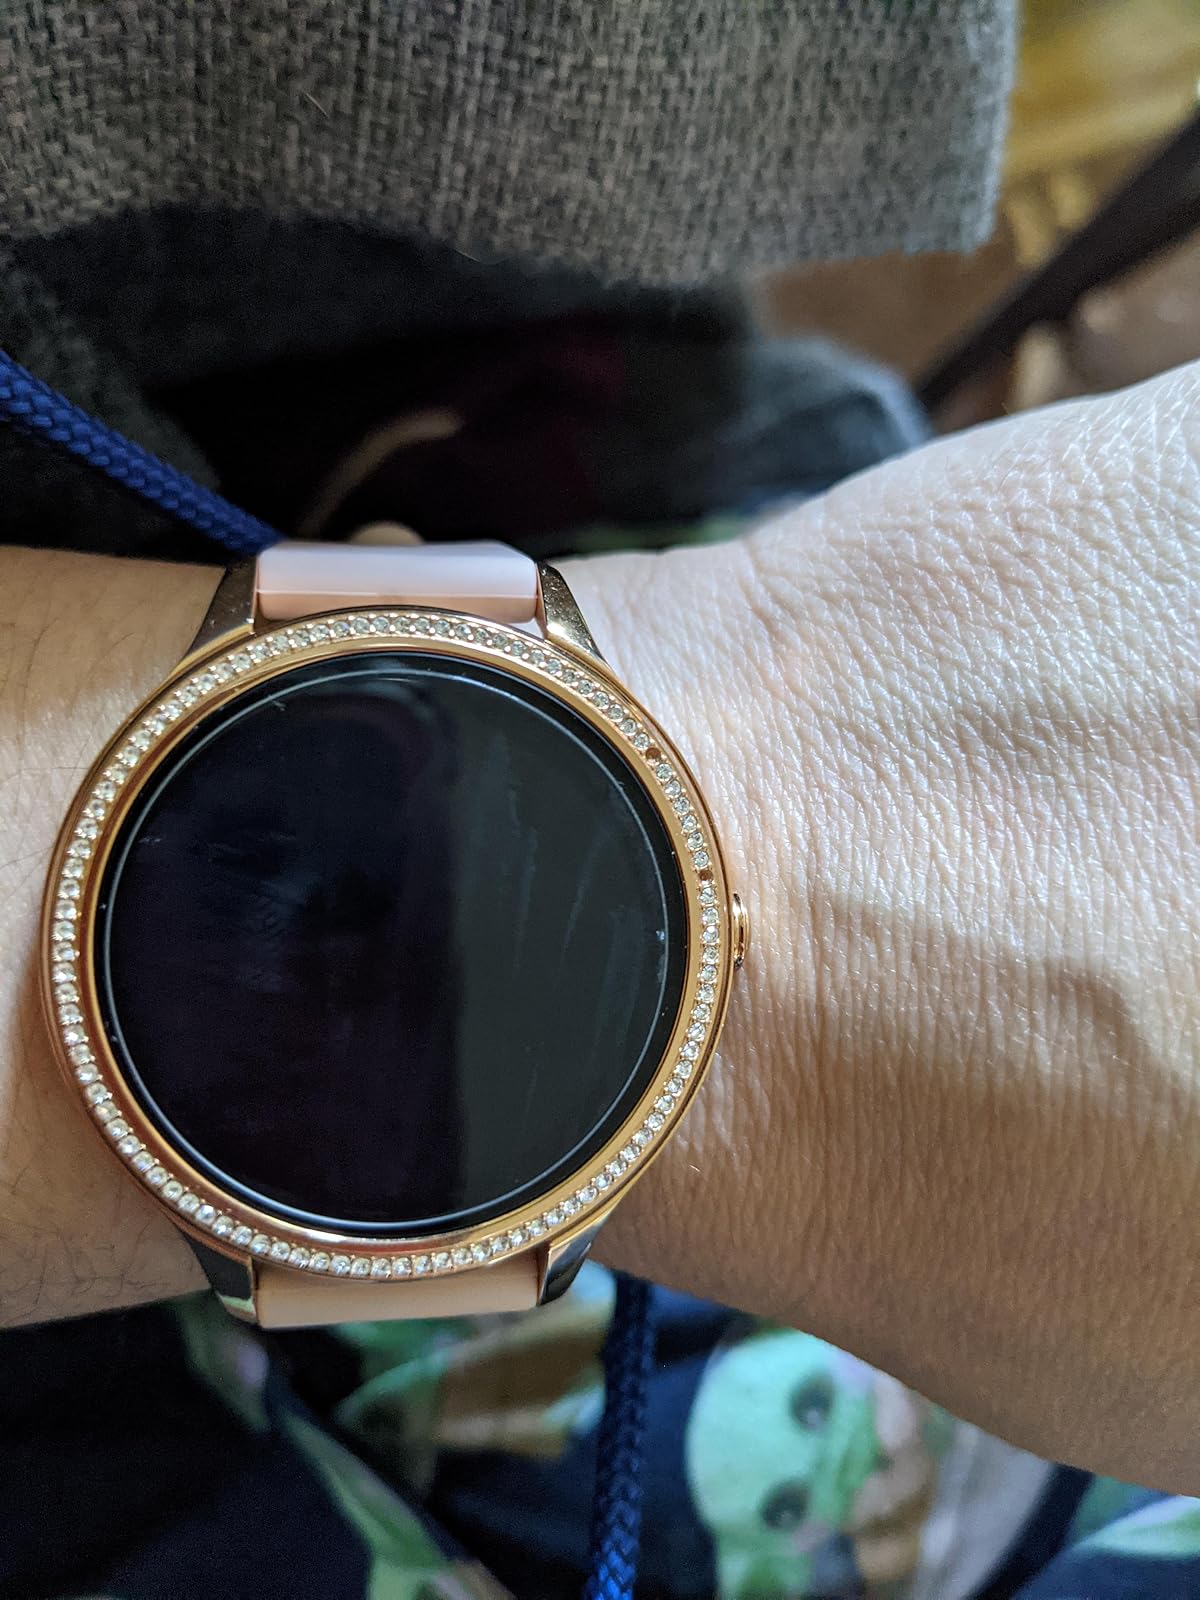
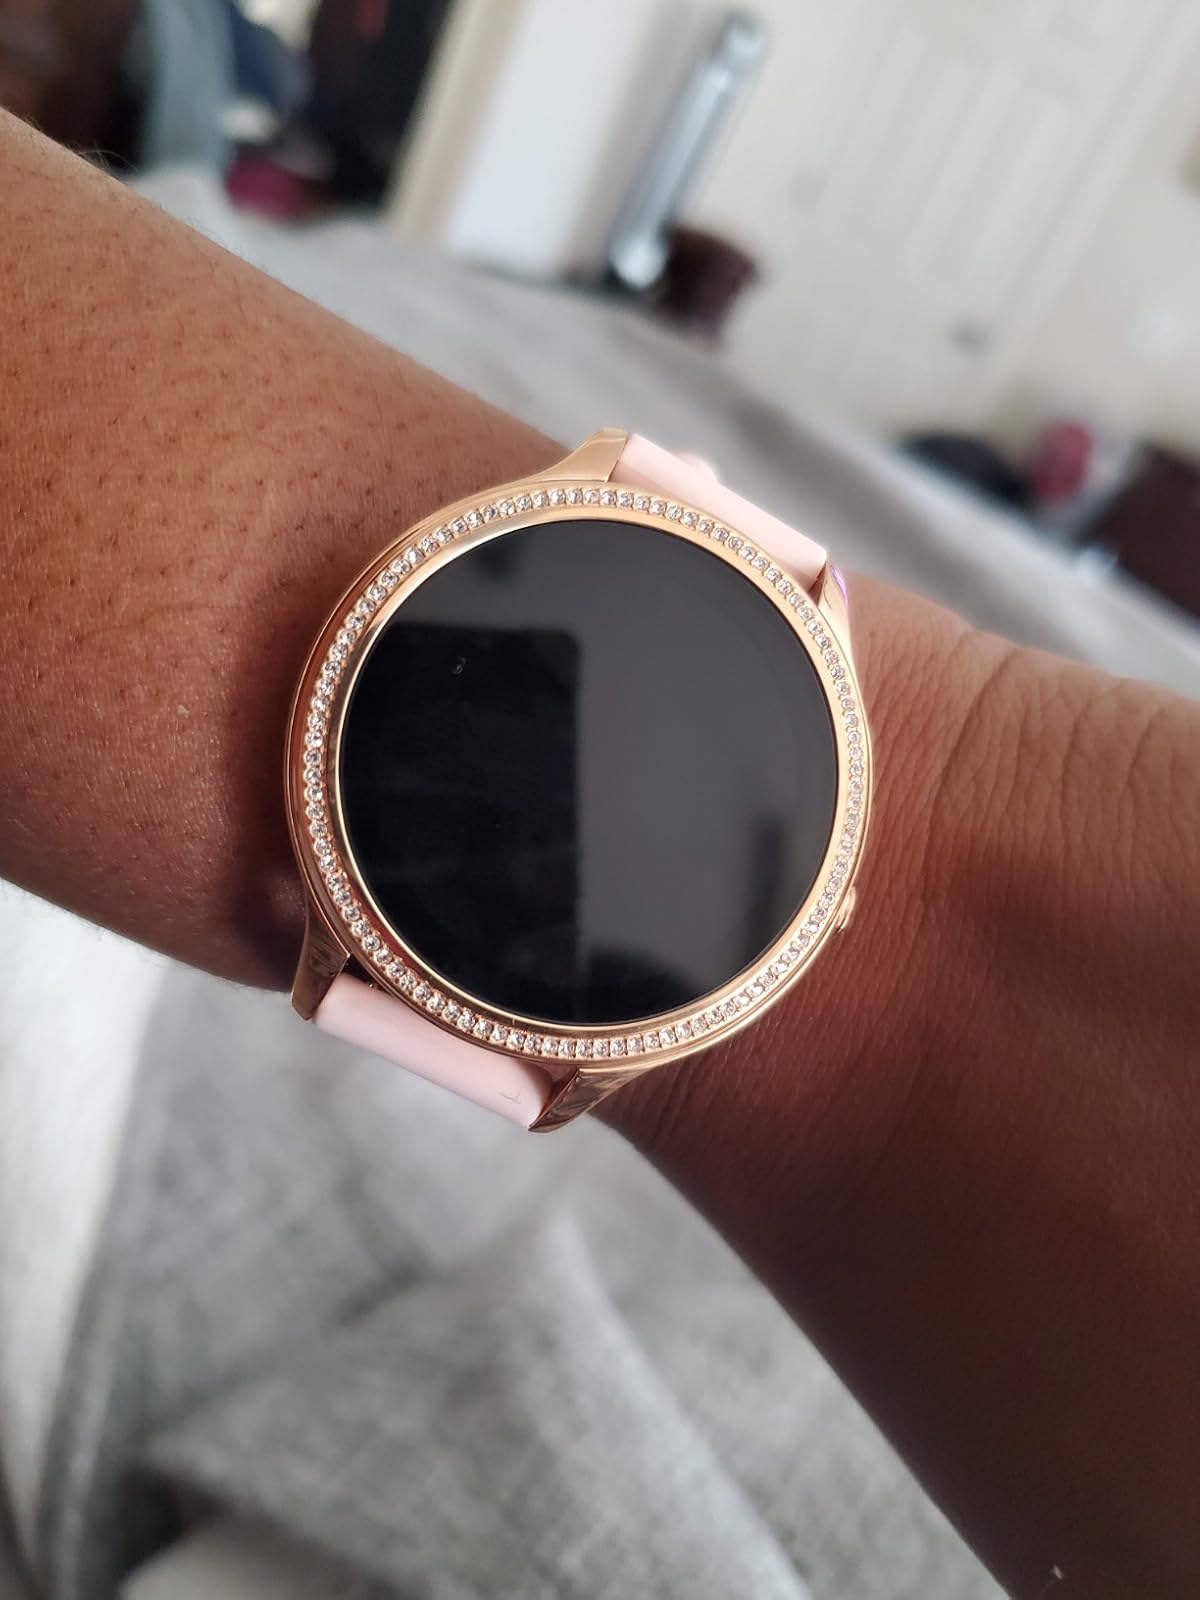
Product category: smartwatch
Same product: yes